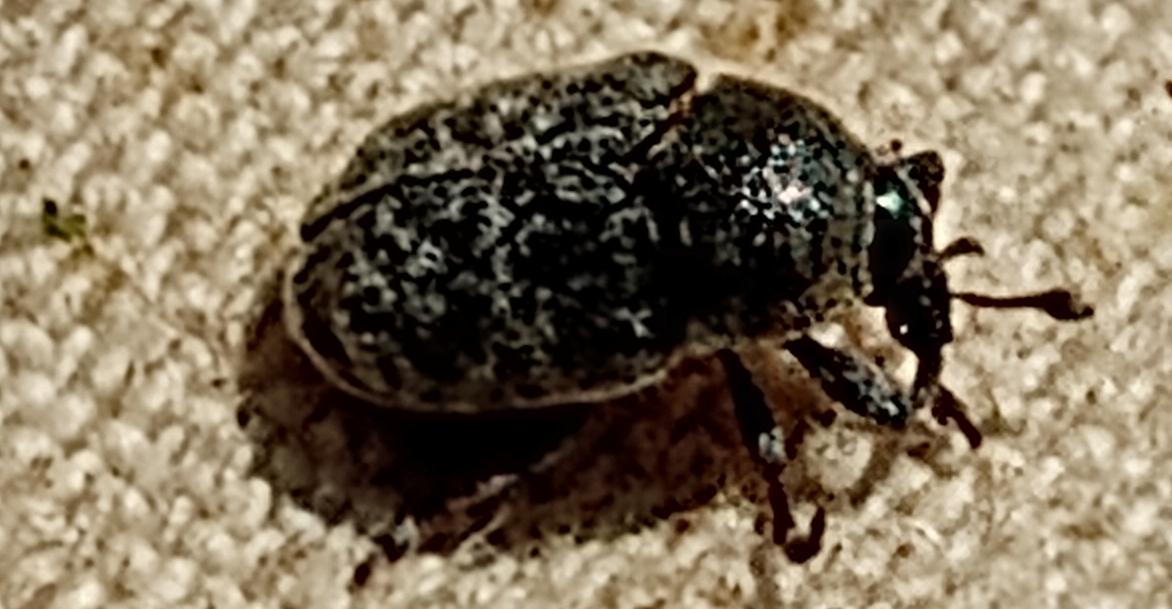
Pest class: occasional_pest